Hunter 32 Vision

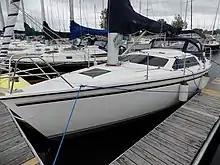
Hunter 32 Vision

The Hunter 32 Vision is a small recreational keelboat, built predominantly of fiberglass. It has a free-standing fractional sloop rig, an internally-mounted spade-type rudder and a fixed fin keel. It displaces and carries of ballast.